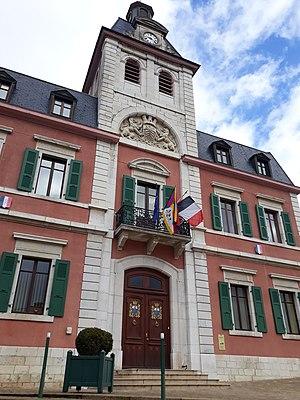
La mairie de Gex pavoise pour le Tibet le 11 mars 2020, anniversaire de la déclaration d'indépendance du Tibet du 11 mars 1959,
Gex est une commune française, sous-préfecture du département de l'Ain, située au nord-est de celui-ci, à l'extrémité de la région Auvergne-Rhône-Alpes ; elle est la capitale de la région naturelle et historique du pays de Gex. Elle fait partie du Grand Genève.